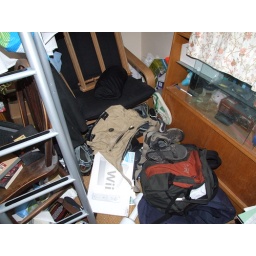
The pile of shoes is now hidden under the chair